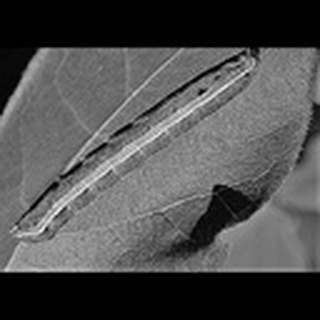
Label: cotton_army_worm